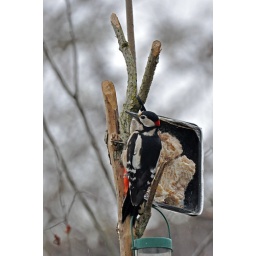
Taken from the drivers seat in the car park in rainy lunchtime conditions, Ladywalk Nature Reserve, Hams Hall, Warwickshire